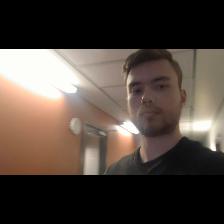
Label: Human